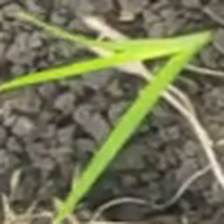
Weed species: Lavhala_(Cyperus_Rotundus)